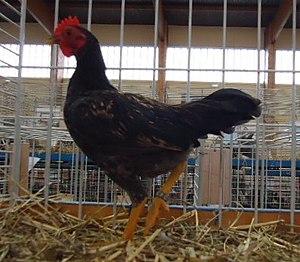
Coq de combat
Le combattant anglais ancien est une race de poule domestique.